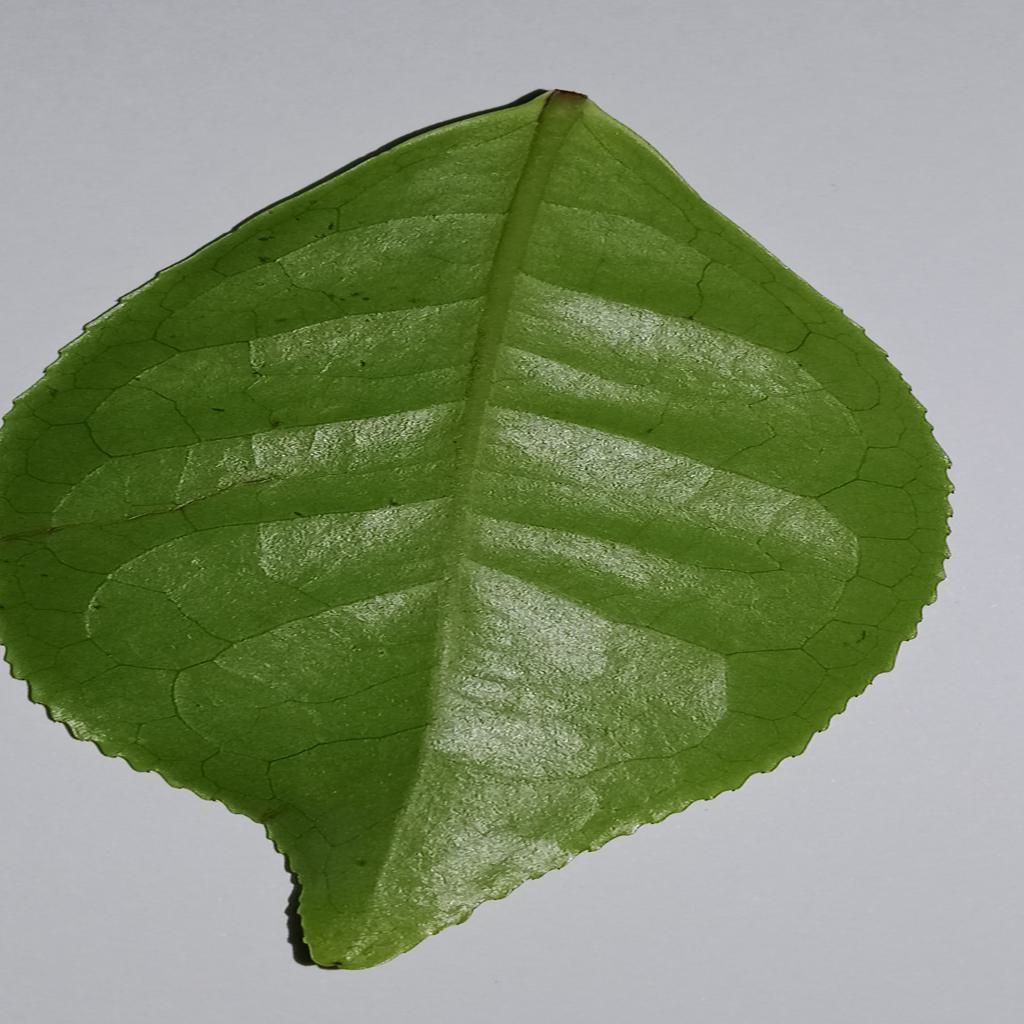
Label: Healthy